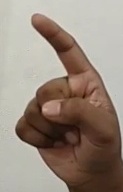
ASL sign: Z